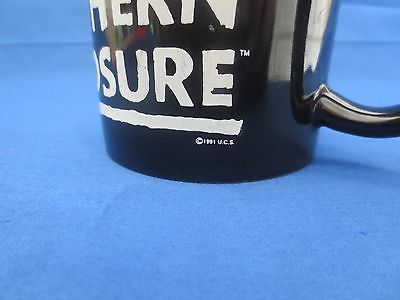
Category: mug